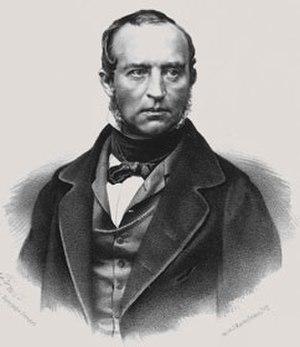
La Société des amants de la sagesse ou de l'amour de la sagesse est un cercle philosophico-littéraire qui s'est réuni à Moscou entre 1823 et 1825. Parmi ses membres, l'on y trouve le prince Vladimir Odoïevski, Dmitri Vénévitinov, Ivan Kireïevski, Nikolaï Rojaline, Alexandre Kocheliov, Vladimir Titov, Stepan Chevyriov et Nikolaï Melgounov. Parfois d'autres littérateurs moscovites rejoignent les sessions. Les participants s'intéressaient surtout à la philosophie idéaliste allemande, étudiaient l'œuvre de Schelling, et aussi celle de Spinoza, de Kant, de Fichte et de la philosophie naturelle. Ses membres s'appelaient les amants de la sagesse.
Le prince Vladimir Fiodorovitch Odoïevski, né le 30 juillet 1804 et mort le 27 février 1869 est un écrivain, philosophe, critique musical, pédagogue et philanthrope russe connu comme le « Hoffmann russe » pour ses appréciations sur la musique et ses récits fantastiques.